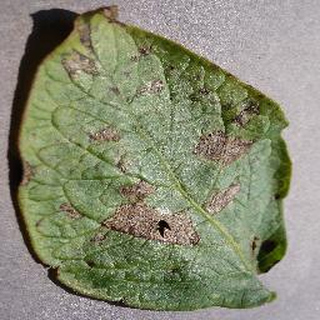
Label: potato_early_blight